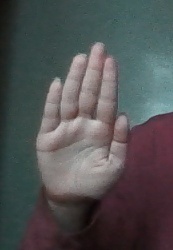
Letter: seen